Dudley Boyz

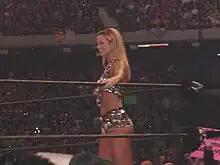
Stacy Keibler as the "Duchess of Dudleyville" at WrestleMania X8

As 2002 began, Spike feuded with his big brothers again, winning the WWF Tag Team Title from them with partner Tazz. Following WrestleMania X8 in March 2002, the WWF was renamed "World Wrestling Entertainment" (WWE) and the roster was divided into two brands, Raw and SmackDown!. The Dudley Boyz were separated for a short time when Bubba Ray was drafted to Raw and D-Von to SmackDown!. Bubba became a fan favorite again by reuniting with Spike Dudley while D-Von, who was still a villain, went on to become the corrupt preacher character "Reverend D-Von" and gained a protege with Deacon Batista. At Judgment Day in 2002, Bubba Ray was in the corner of "Raw's" Trish Stratus, who was defending the WWE Women's Championship against Keibler; D-Von and Batista were in Stacy's corner as asked by Mr. McMahon. After Stratus retained her title, Bubba Ray and D-Von stood in the ring and shook hands before an altercation broke out between the three men where D-Von and Batista ended up driving Bubba through a table. As 2002 went along, Bubba Ray teamed with Spike on "Raw" to form a new version of the Dudley Boyz.